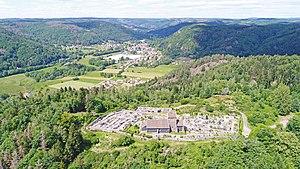
L'église Saint-Martin est une église catholique située à Faucogney-et-la-Mer, en France.
Faucogney-et-la-Mer est une commune française située dans le département de la Haute-Saône, en région Bourgogne-Franche-Comté, et en proximité du département des Vosges, en région Lorraine, avec laquelle elle partage une ascendance culturelle et historique commune.